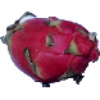
Label: red_pitahaya